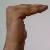
The image shows a hand gesture representing a space in Indian Sign Language.